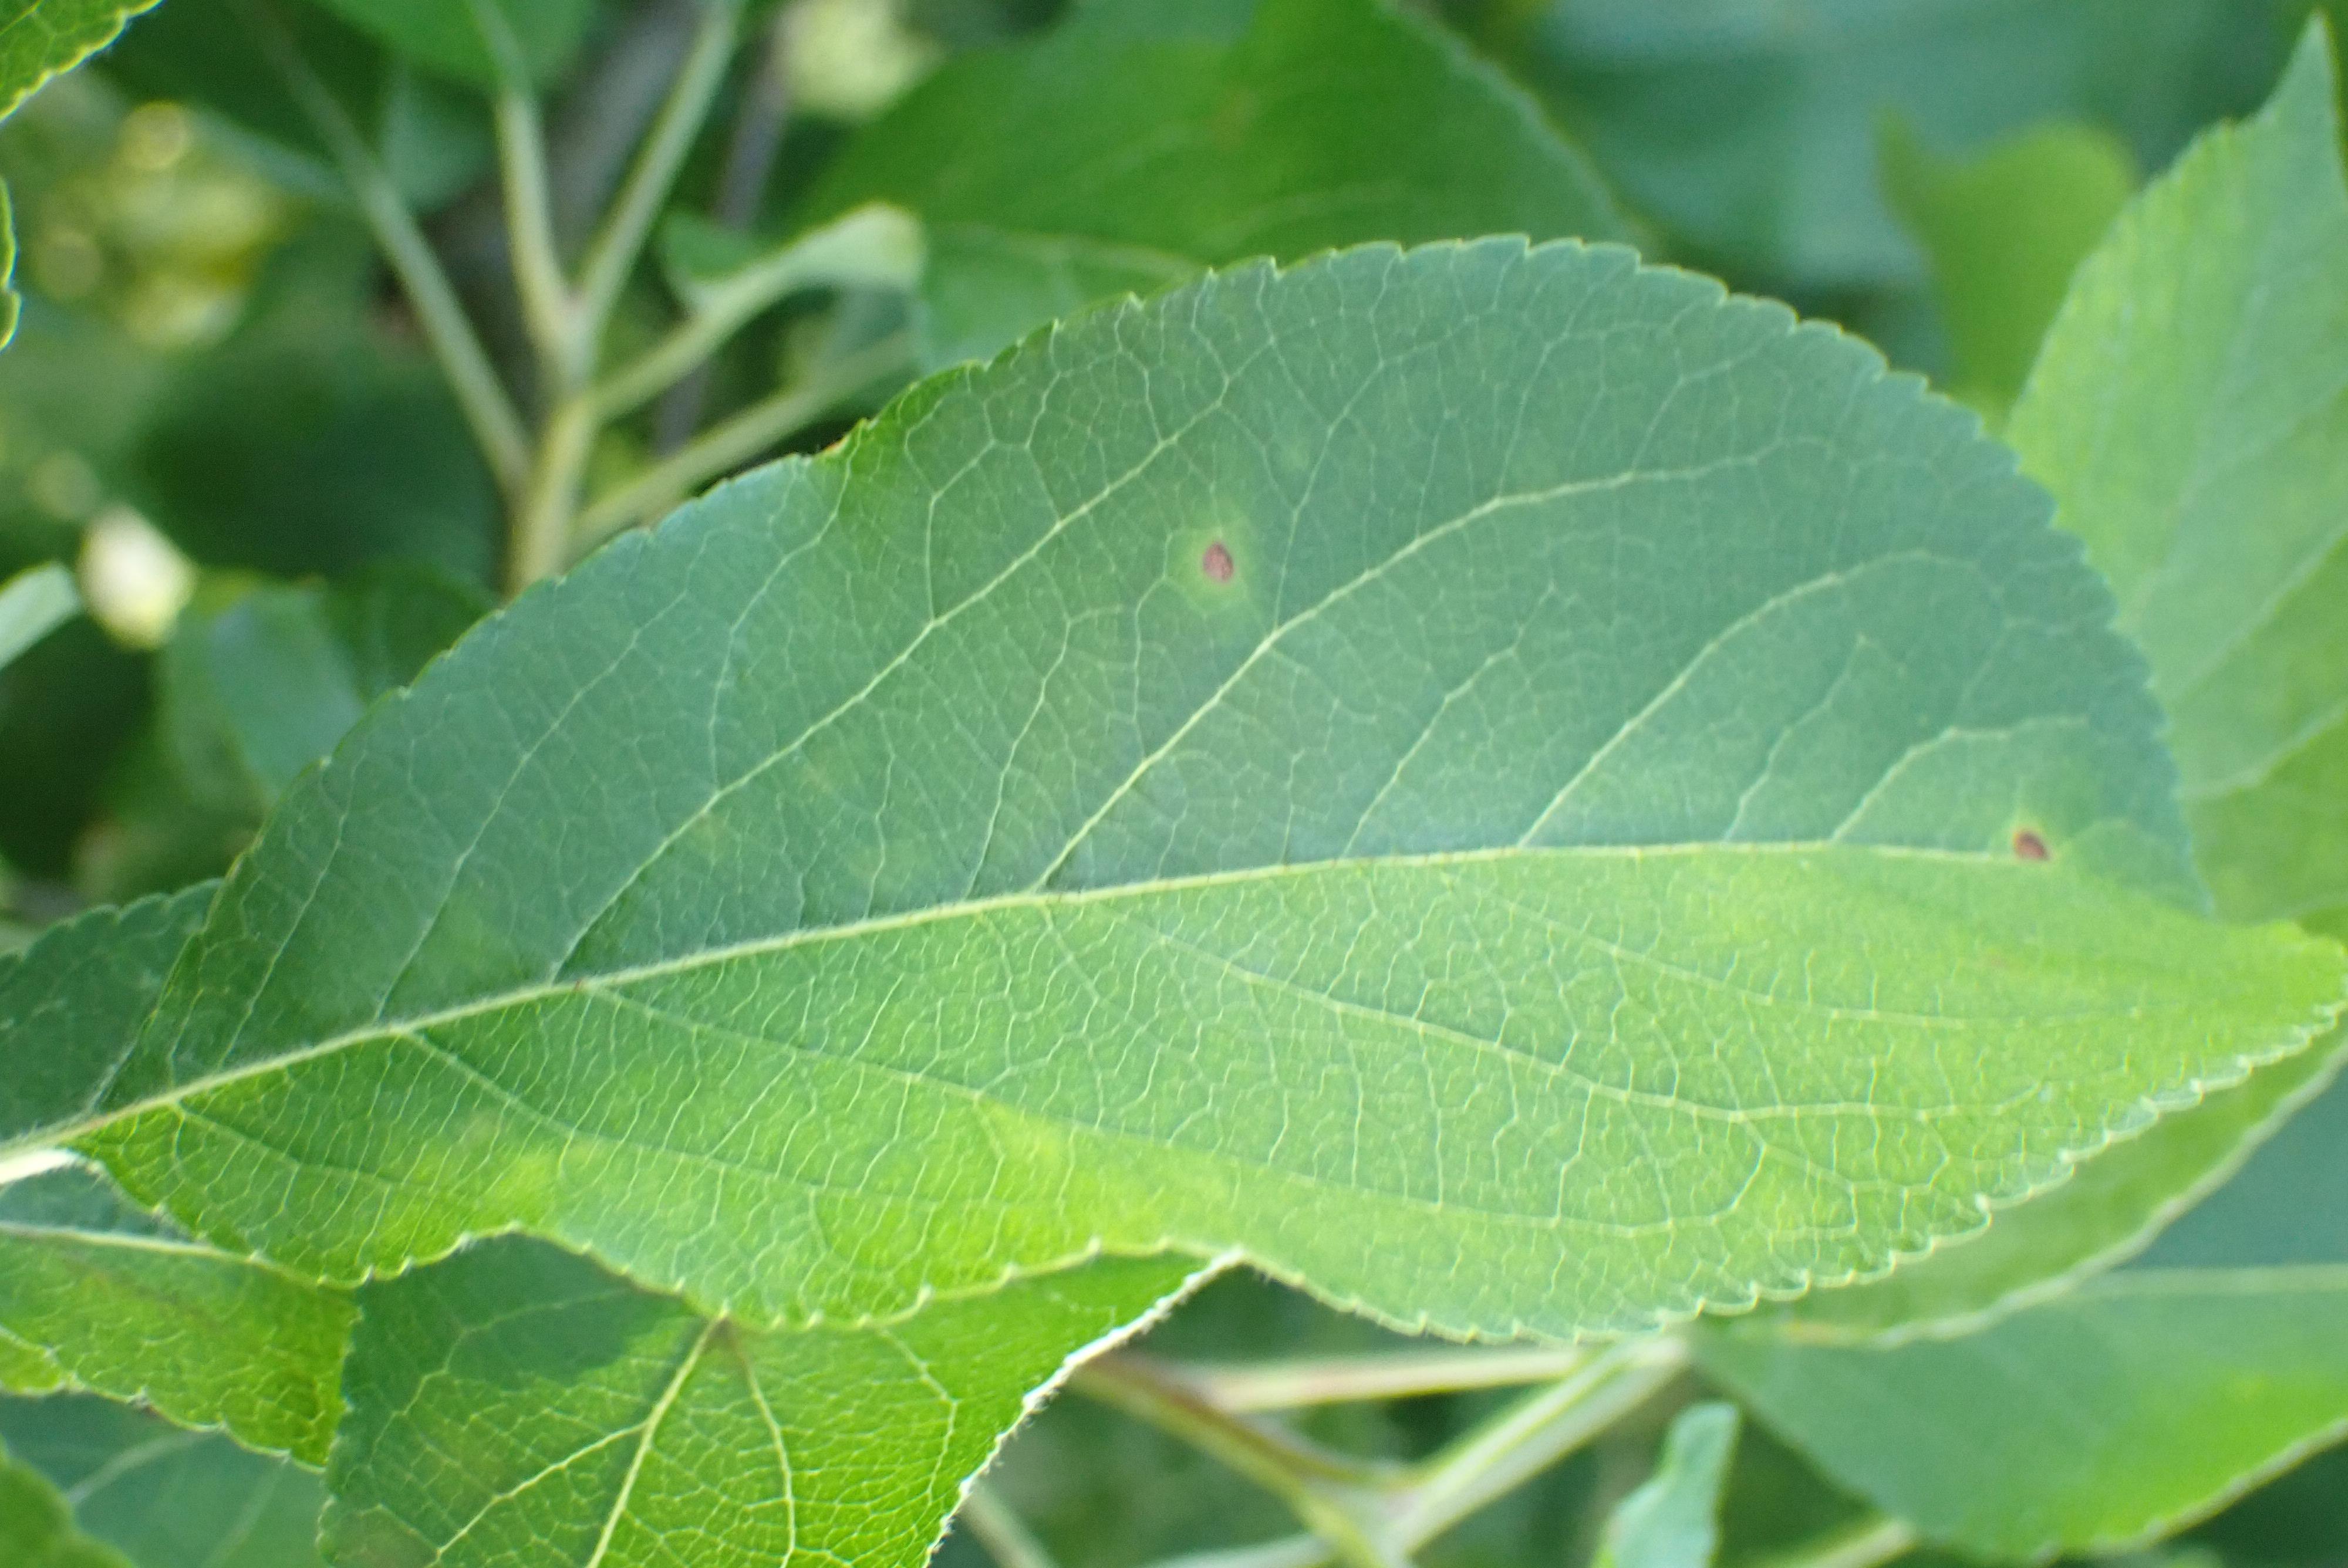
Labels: frog_eye_leaf_spot